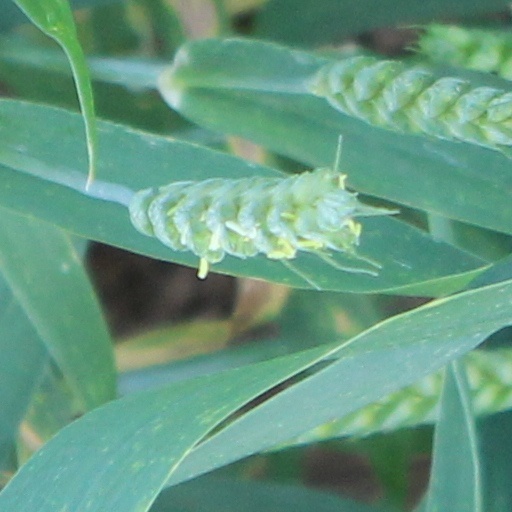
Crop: wheat